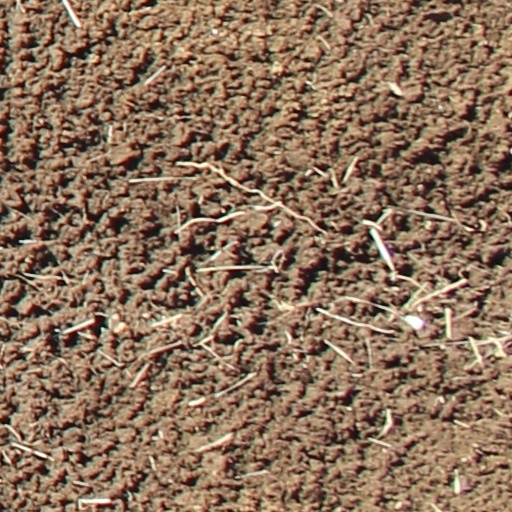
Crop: wheat